GameCube controller

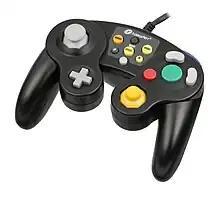
The LodgeNet GameCube controller

A specially designed variant of the GameCube controller was created for the LodgeNet in some North American hotels. The controller can be used for pay-per-play access to select GameCube games. In addition to the standard GameCube controller inputs, the LodgeNet controller also includes six additional buttons which are used to control the on-screen game selection interface. The controller cannot be used on regular GameCube hardware.